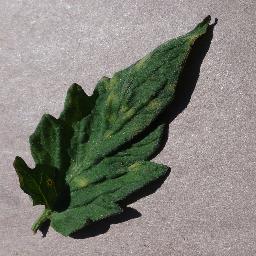
Label: Tomato___Leaf_Mold